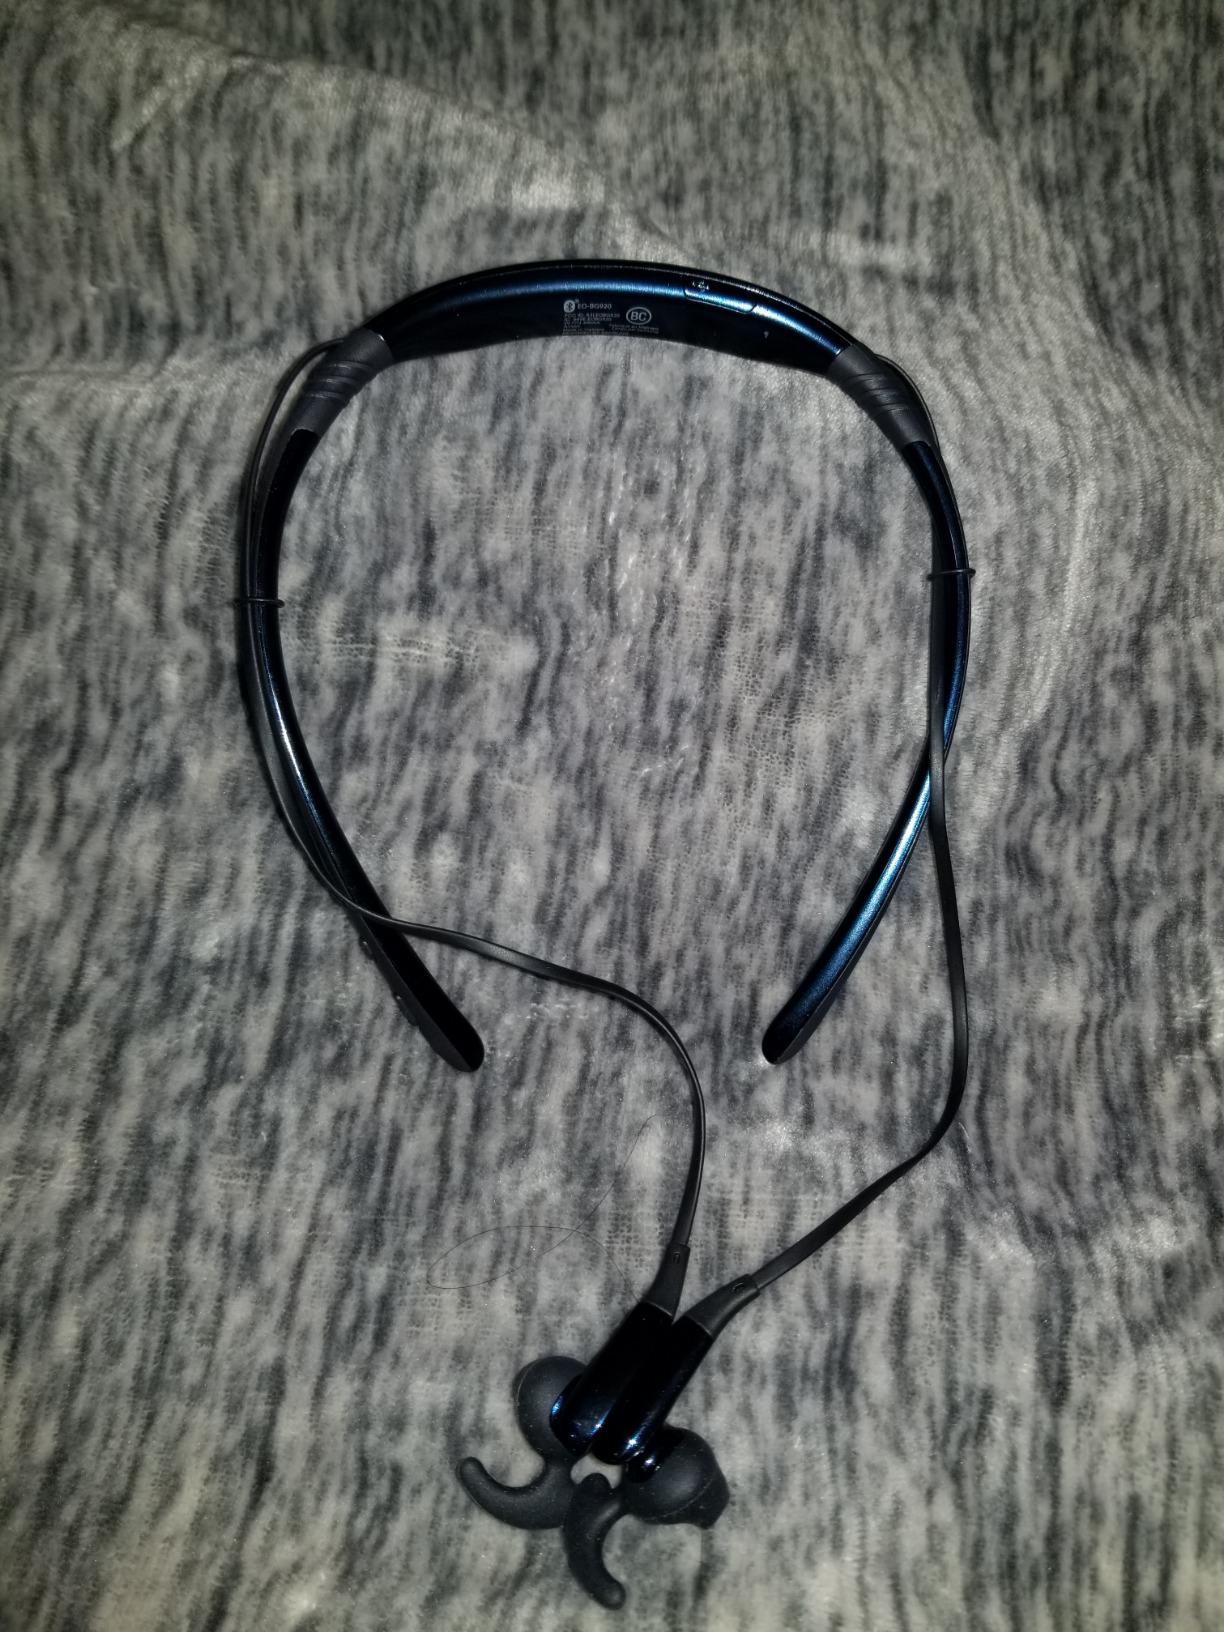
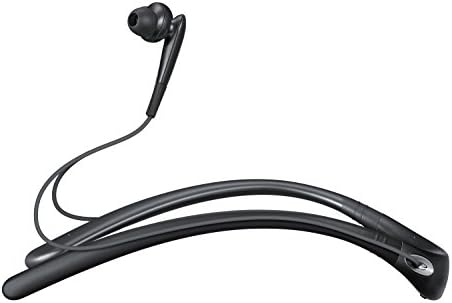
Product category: headphones
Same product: no